Reality Hunger

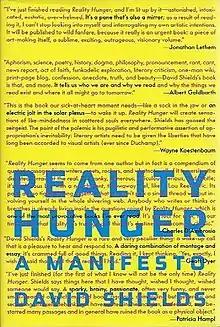
First edition (US)

Reality Hunger: A Manifesto is a non-fiction book by American writer David Shields, published by Knopf on February 23, 2010. The book is written in a collage style, mixing quotations by the author with those from a variety of other sources. The book's manifesto is directed toward increasing art's engagement with the reality of contemporary life through the exploration of hybrid genres such as prose poetry and literary collage. In "Vanity Fair", Elissa Schappell called "Reality Hunger" "a rousing call to arms for all artists to reject the laws governing appropriation, obliterate the boundaries between fiction and nonfiction, and give rise to a new modern form for a new century."